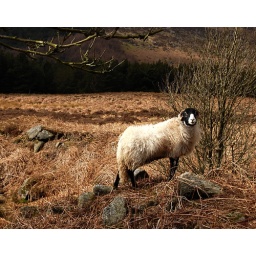
better than normal sheep. These animals at the burbage valley can watch ape-descendants climb over their rocks all day.